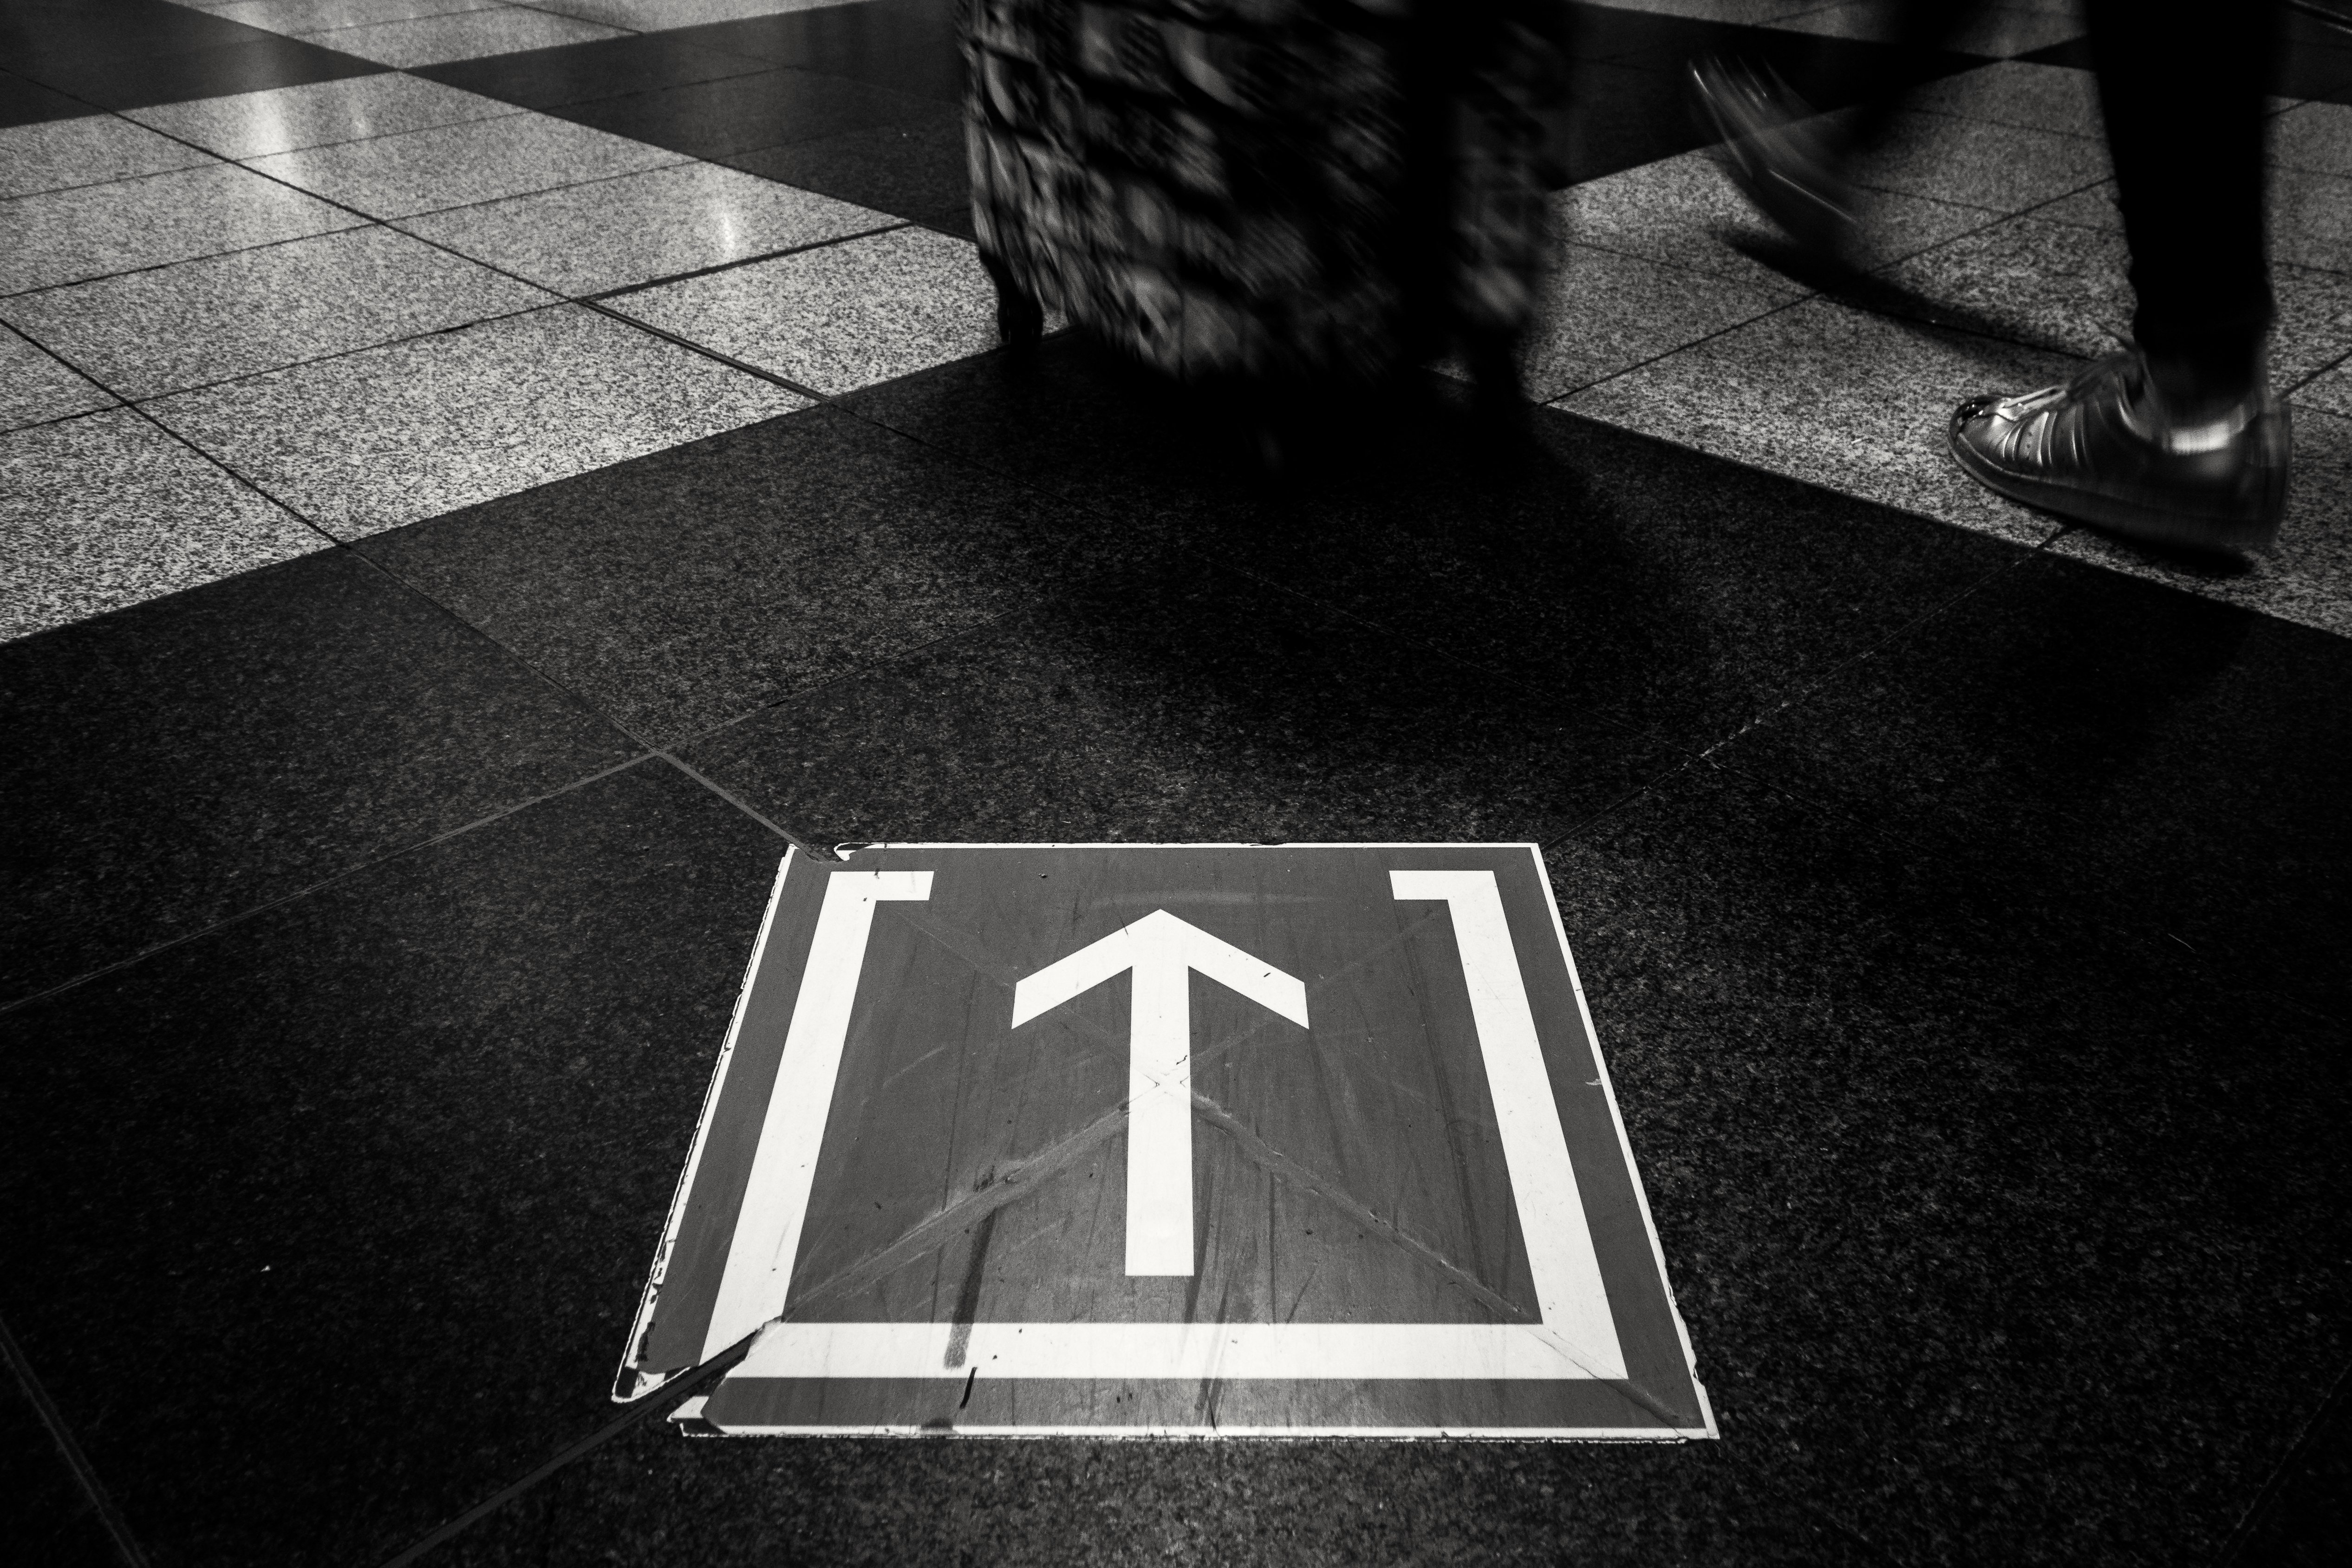
light, black and white, white, floor, number, shadow, darkness, black, monochrome, lighting, design, symmetry, photograph, image, shape, flooring, monochrome photography